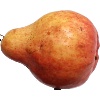
Label: Pear Red 1